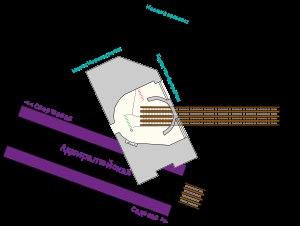
Admiralteyskaya est une station de métro russe de la ligne 5 du métro de Saint-Pétersbourg. Elle dessert notamment le musée de l'Ermitage.